Cedarville School Building

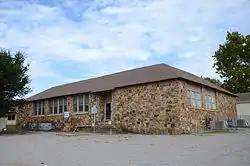

The Cedarville School Building, also known as the Old Rock School, is a historic school building on Crawford County Road 523 in Cedarville, Arkansas. It is a single-story rectangular masonry stone structure, with a deck-on-hip roof and a stone foundation. Its main facade (facing west) has a recessed entry under a slightly-projecting shed roof, with three banks of sash windows to its left. The school was built in 1931, and initially served as the city's high school. The building now serves as a community center.